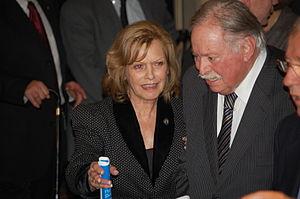
Jacques Parizeau et sa femme, Lisette Lapointe lors d'une conférence à Nicolet.
Lisette Lapointe, née le 13 septembre 1943 à Montréal, est une femme politique québécoise. Elle est la fille de Phillippe Lapointe et Laurette Picard. Elle est l'épouse de l'ancien Premier ministre du Québec Jacques Parizeau. Lors de l'élection générale québécoise de 2007, elle est élue députée péquiste de la circonscription de Crémazie à l'Assemblée nationale du Québec. Réélue en décembre 2008, elle a été porte-parole de l'Opposition officielle en matière d'aînés et de régie des rentes. Le 6 juin 2011, elle quitte le Parti québécois avec Pierre Curzi et Louise Beaudoin afin de protester contre le projet de loi présenté par ce parti sur l'amphithéâtre de Québec.
Cet article traite des événements qui se sont produits durant l'année 1992 au Québec.